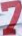
Number: 7